Under California Stars

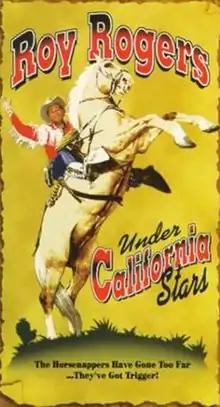

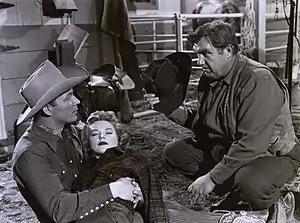
Roy Rogers, Jane Frazee, and Andy Devine

Roy has just finished his latest film and leaves for his ranch where be will be broadcasting a show celebrating his tenth year in movies. When Roy and Trigger arrive at his ranch he finds Cookie has hired his relatives. Caroline, the only relative that doesn't have a strong resemblance to Cookie, is the horse trainer.